Hollywood, Interrupted

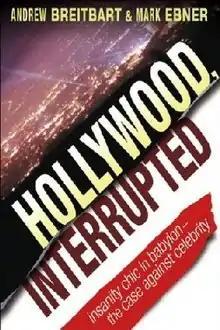
Cover of the 2004 edition

Hollywood, Interrupted: Insanity Chic in Babylon – The Case Against Celebrity is a book and website authored by Andrew Breitbart, with co-author Mark Ebner. The book was published in 2004 by John Wiley & Sons. The writing focuses primarily on what Breitbart and Ebner sees as the disconnected, self-indulgent nature of Hollywood culture. The book was on the "New York Times" Best Seller list, and was also a "Los Angeles Times" bestseller. The title references the 1999 film "Girl, Interrupted".